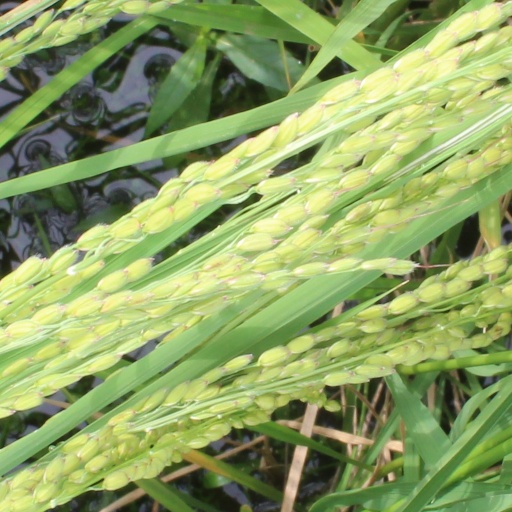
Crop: rice